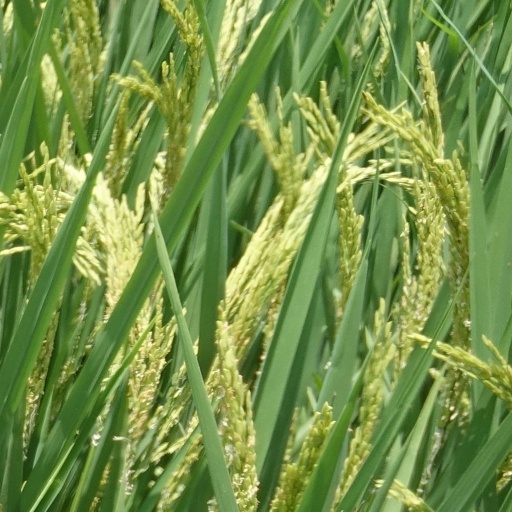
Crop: rice